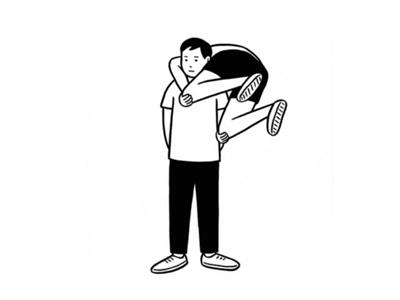
回答: 「お父さん、娘さんを僕にください!」『君、グイグイくるね』